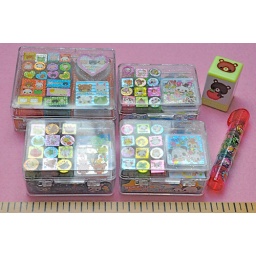
I like very much these little plastic boxes filled by rubber stamps